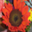
Label: sunflower